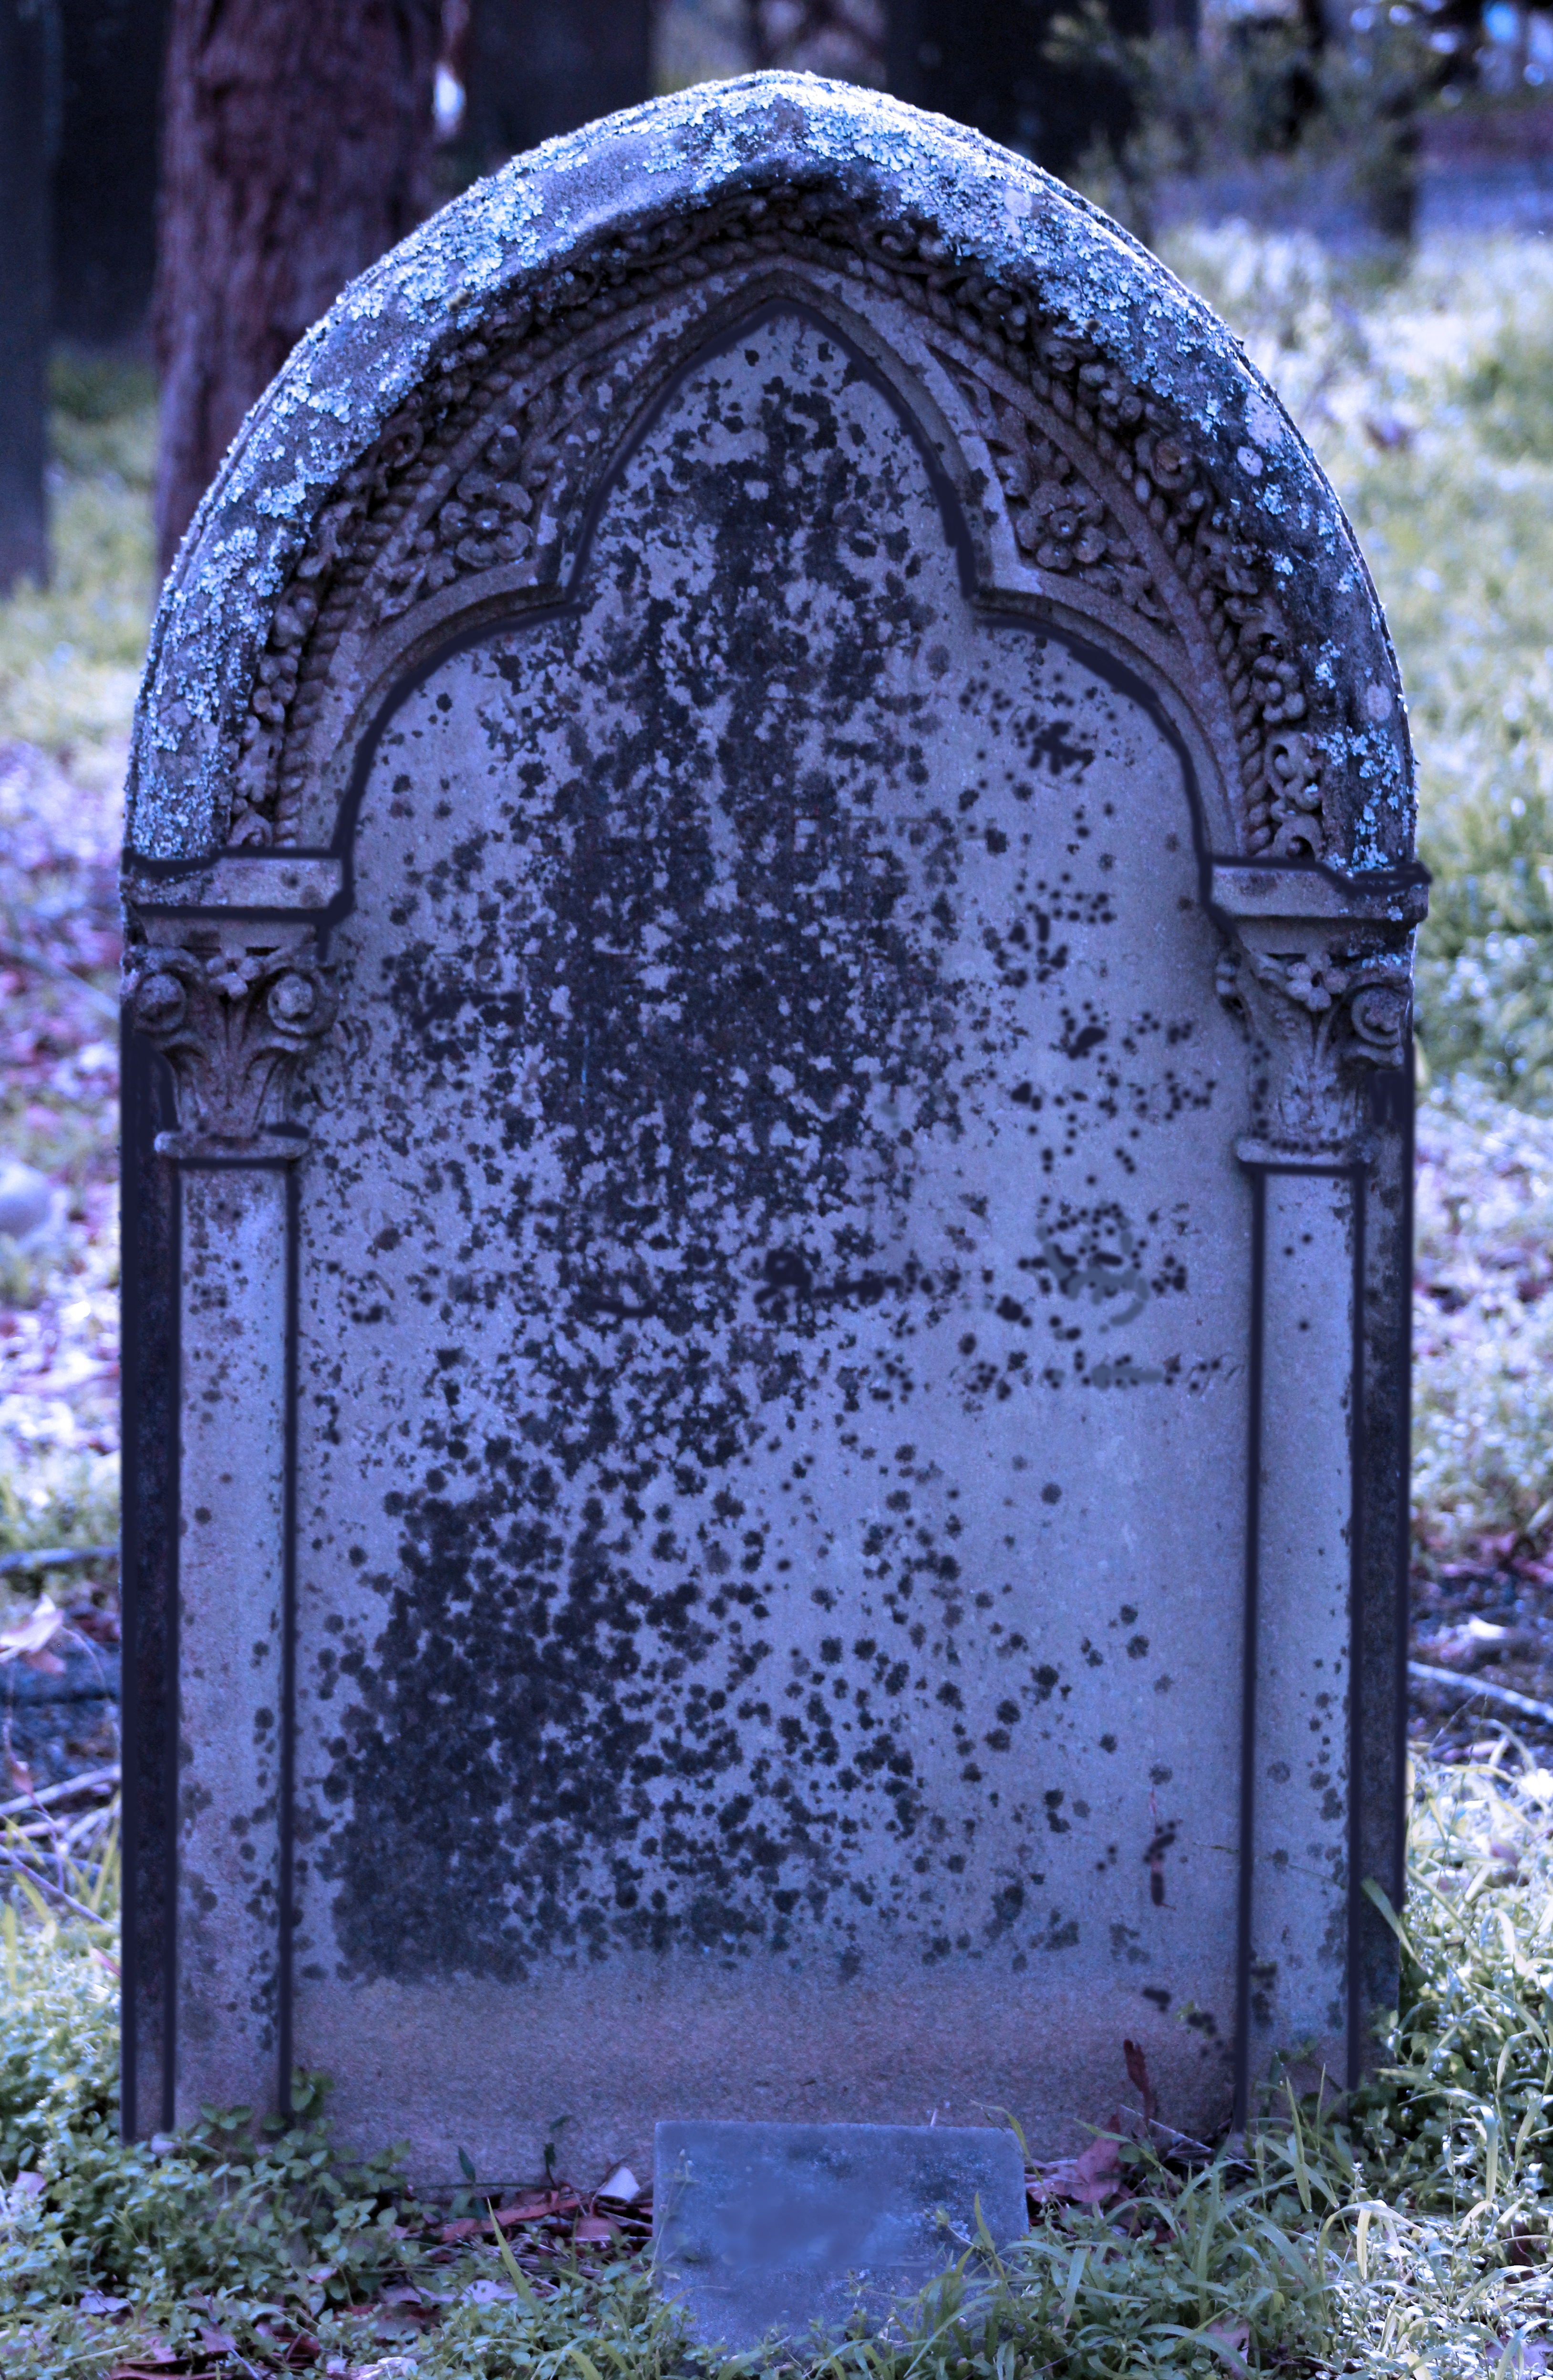
rock, old, stone, monument, arch, religion, ancient, cemetery, dead, death, grave, memorial, graveyard, headstone, holy, tomb, site, burial, stele, head stone, grave stone, tomb stone